Pepsi Stuff

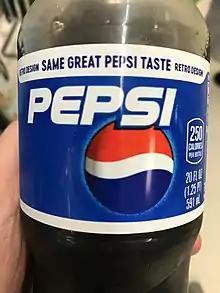
Pepsi re-released the 1998–2008 logo for the 2018 promotion. The 2018 cans and bottles have Britney Spears insignia

On February 1, 2008, Pepsi relaunched the program, this time in partnership with Amazon MP3 and with a dedicated website that provides a "shopping" experience modeled on the Amazon website. Amazon's partnership extended to Amazon's website, where the option to pay for certain designated items with Pepsi Points instead of traditional payment methods was available. Pepsi again relied on celebrities to advertise the promotion, including a Super Bowl spot starring Justin Timberlake and featuring Andy Samberg from "Saturday Night Live". The promotion ended on December 31, 2008.